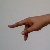
The image shows a hand gesture representing the letter 'P' in Indian Sign Language.